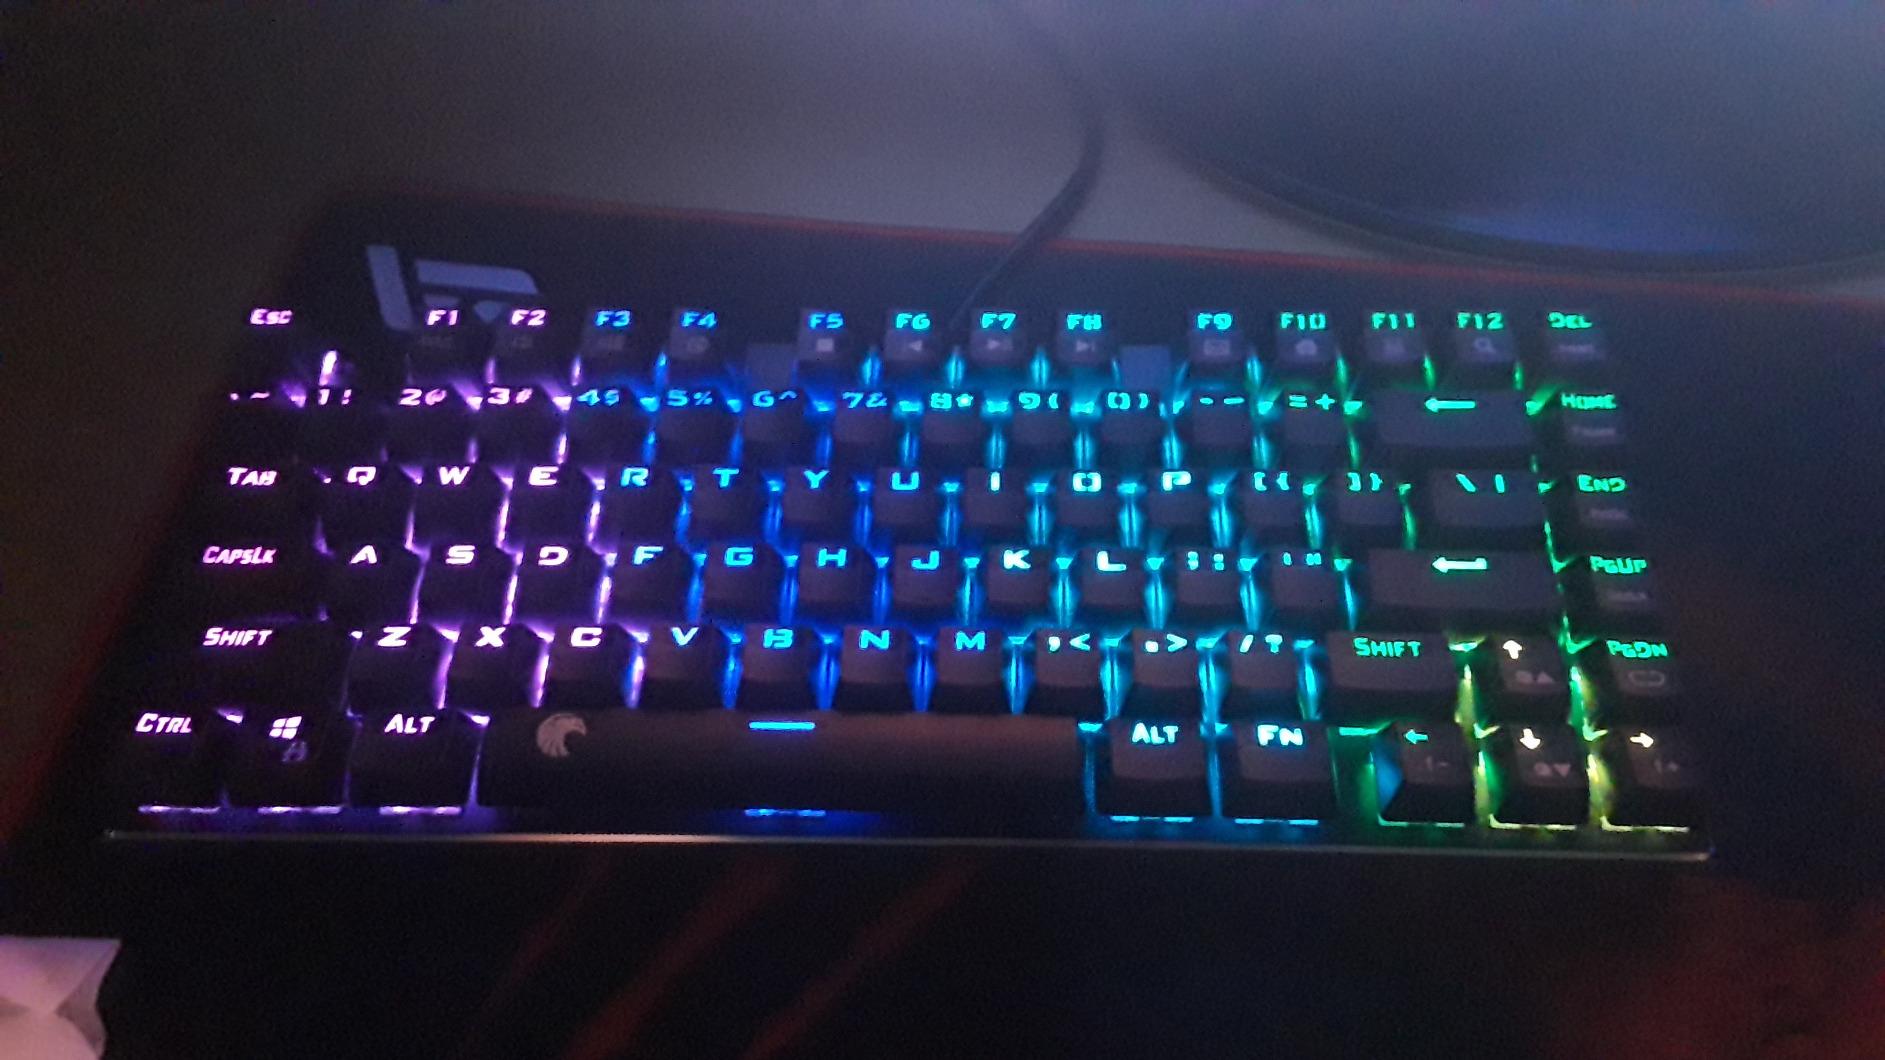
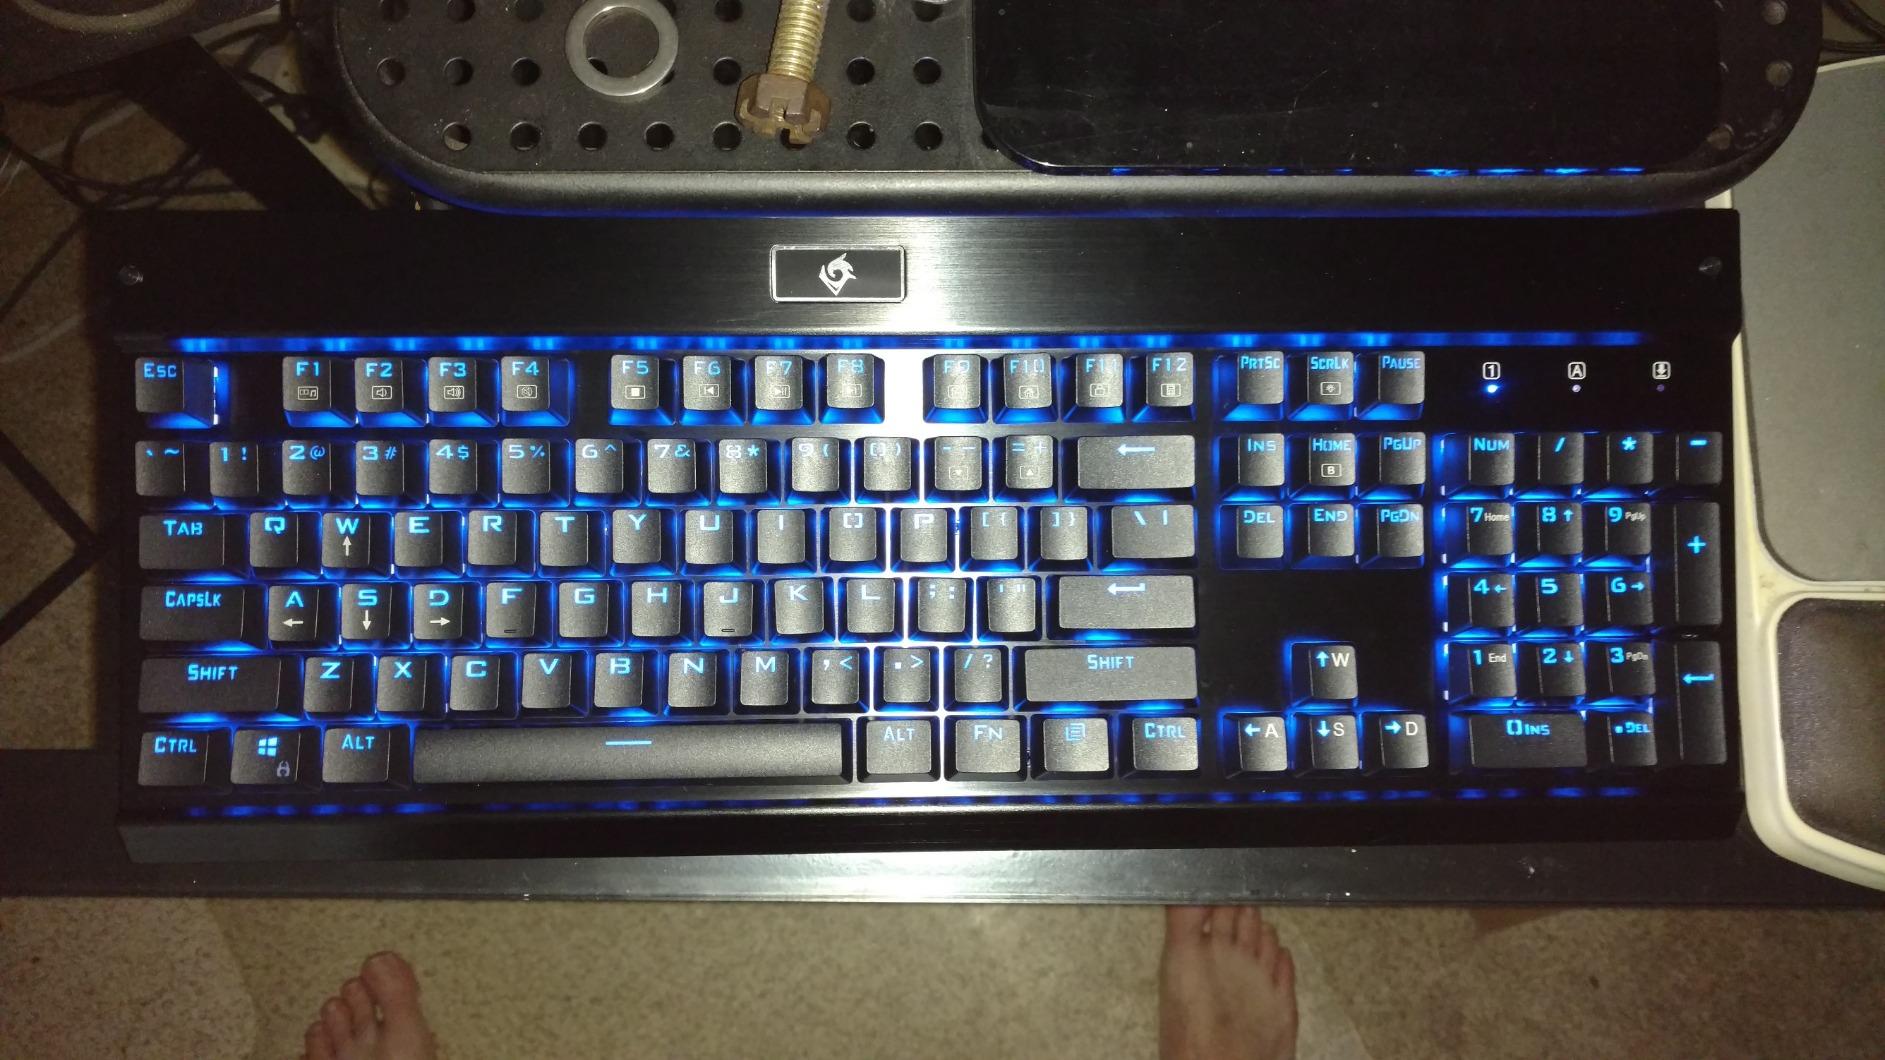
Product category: keyboard
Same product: no